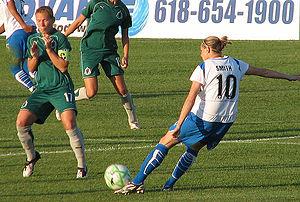
Kelly Smith, née le 29 octobre 1978 à Watford, est une ancienne joueuse de football anglaise. Elle évoluait au poste d'attaquante, plus récemment pour le club Arsenal Ladies, après trois saisons avec Boston Breakers dans la Women's Professional Soccer. C'est la première joueuse anglaise à jouer aux États-Unis dans le championnat professionnel Women's United Soccer Association, mais devait quitter après la suspension du WPS.